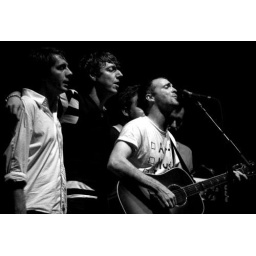
travis flowers in the window